Katapu

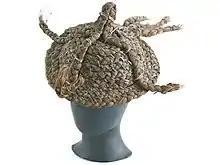
A katapu cap

Katapu or Kalapu is a traditional war cap or helmet used by the Dayaks of Borneo (Indonesia and Malaysia). The katapu is only worn during war.